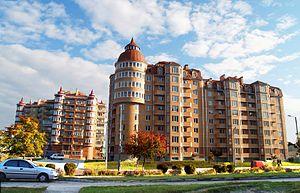
Varach, ancien nom Kouznetsovsk, est une ville de l'oblast de Rivne, en Ukraine. Sa population s'élevait à 41 849 habitants en 2016.